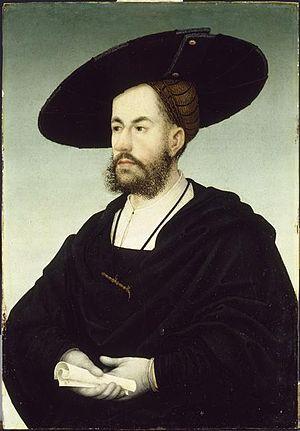
Le département des Peintures est l'un des huit départements qui composent le musée du Louvre. Il s'agit d'une des plus importantes et des plus célèbres collections du monde. Les collections du département des peintures sont spécialisées dans l'art européen du XIIIᵉ à la fin du XIXᵉ siècle. Cependant, à l'exception de la donation Hélène et Victor Lyon, l'essentiel des œuvres datant d'après 1848 sont exposées au musée d'Orsay. On peut noter que les peintures d'autres époques sont rattachées à d'autres départements. Par exemple, le département des Antiquités égyptiennes possède des peintures coptes.
Anton Fugger, né à Nuremberg le 10 juin 1493 et mort à Augsbourg le 14 septembre 1560, est un marchand et banquier allemand richissime de l'époque de la Renaissance allemande. Il succède à son oncle Jacob Fugger à la tête de la compagnie de la puissante famille Fugger, faisant fructifier les affaires de celle-ci jusqu'à constituer une des fortunes les plus importantes de l'histoire.
Hans Maler, né à Ulm vers 1480/1488 et mort à Schwaz vers 1526/1529, est un peintre et portraitiste allemand, contemporain des Holbein et de Lucas Cranach. Il a vécu à Schwaz, près d'Innsbruck. Il est l'auteur de nombreux portraits de membres de la famille impériale ou de banquiers influents.